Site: brandenburg
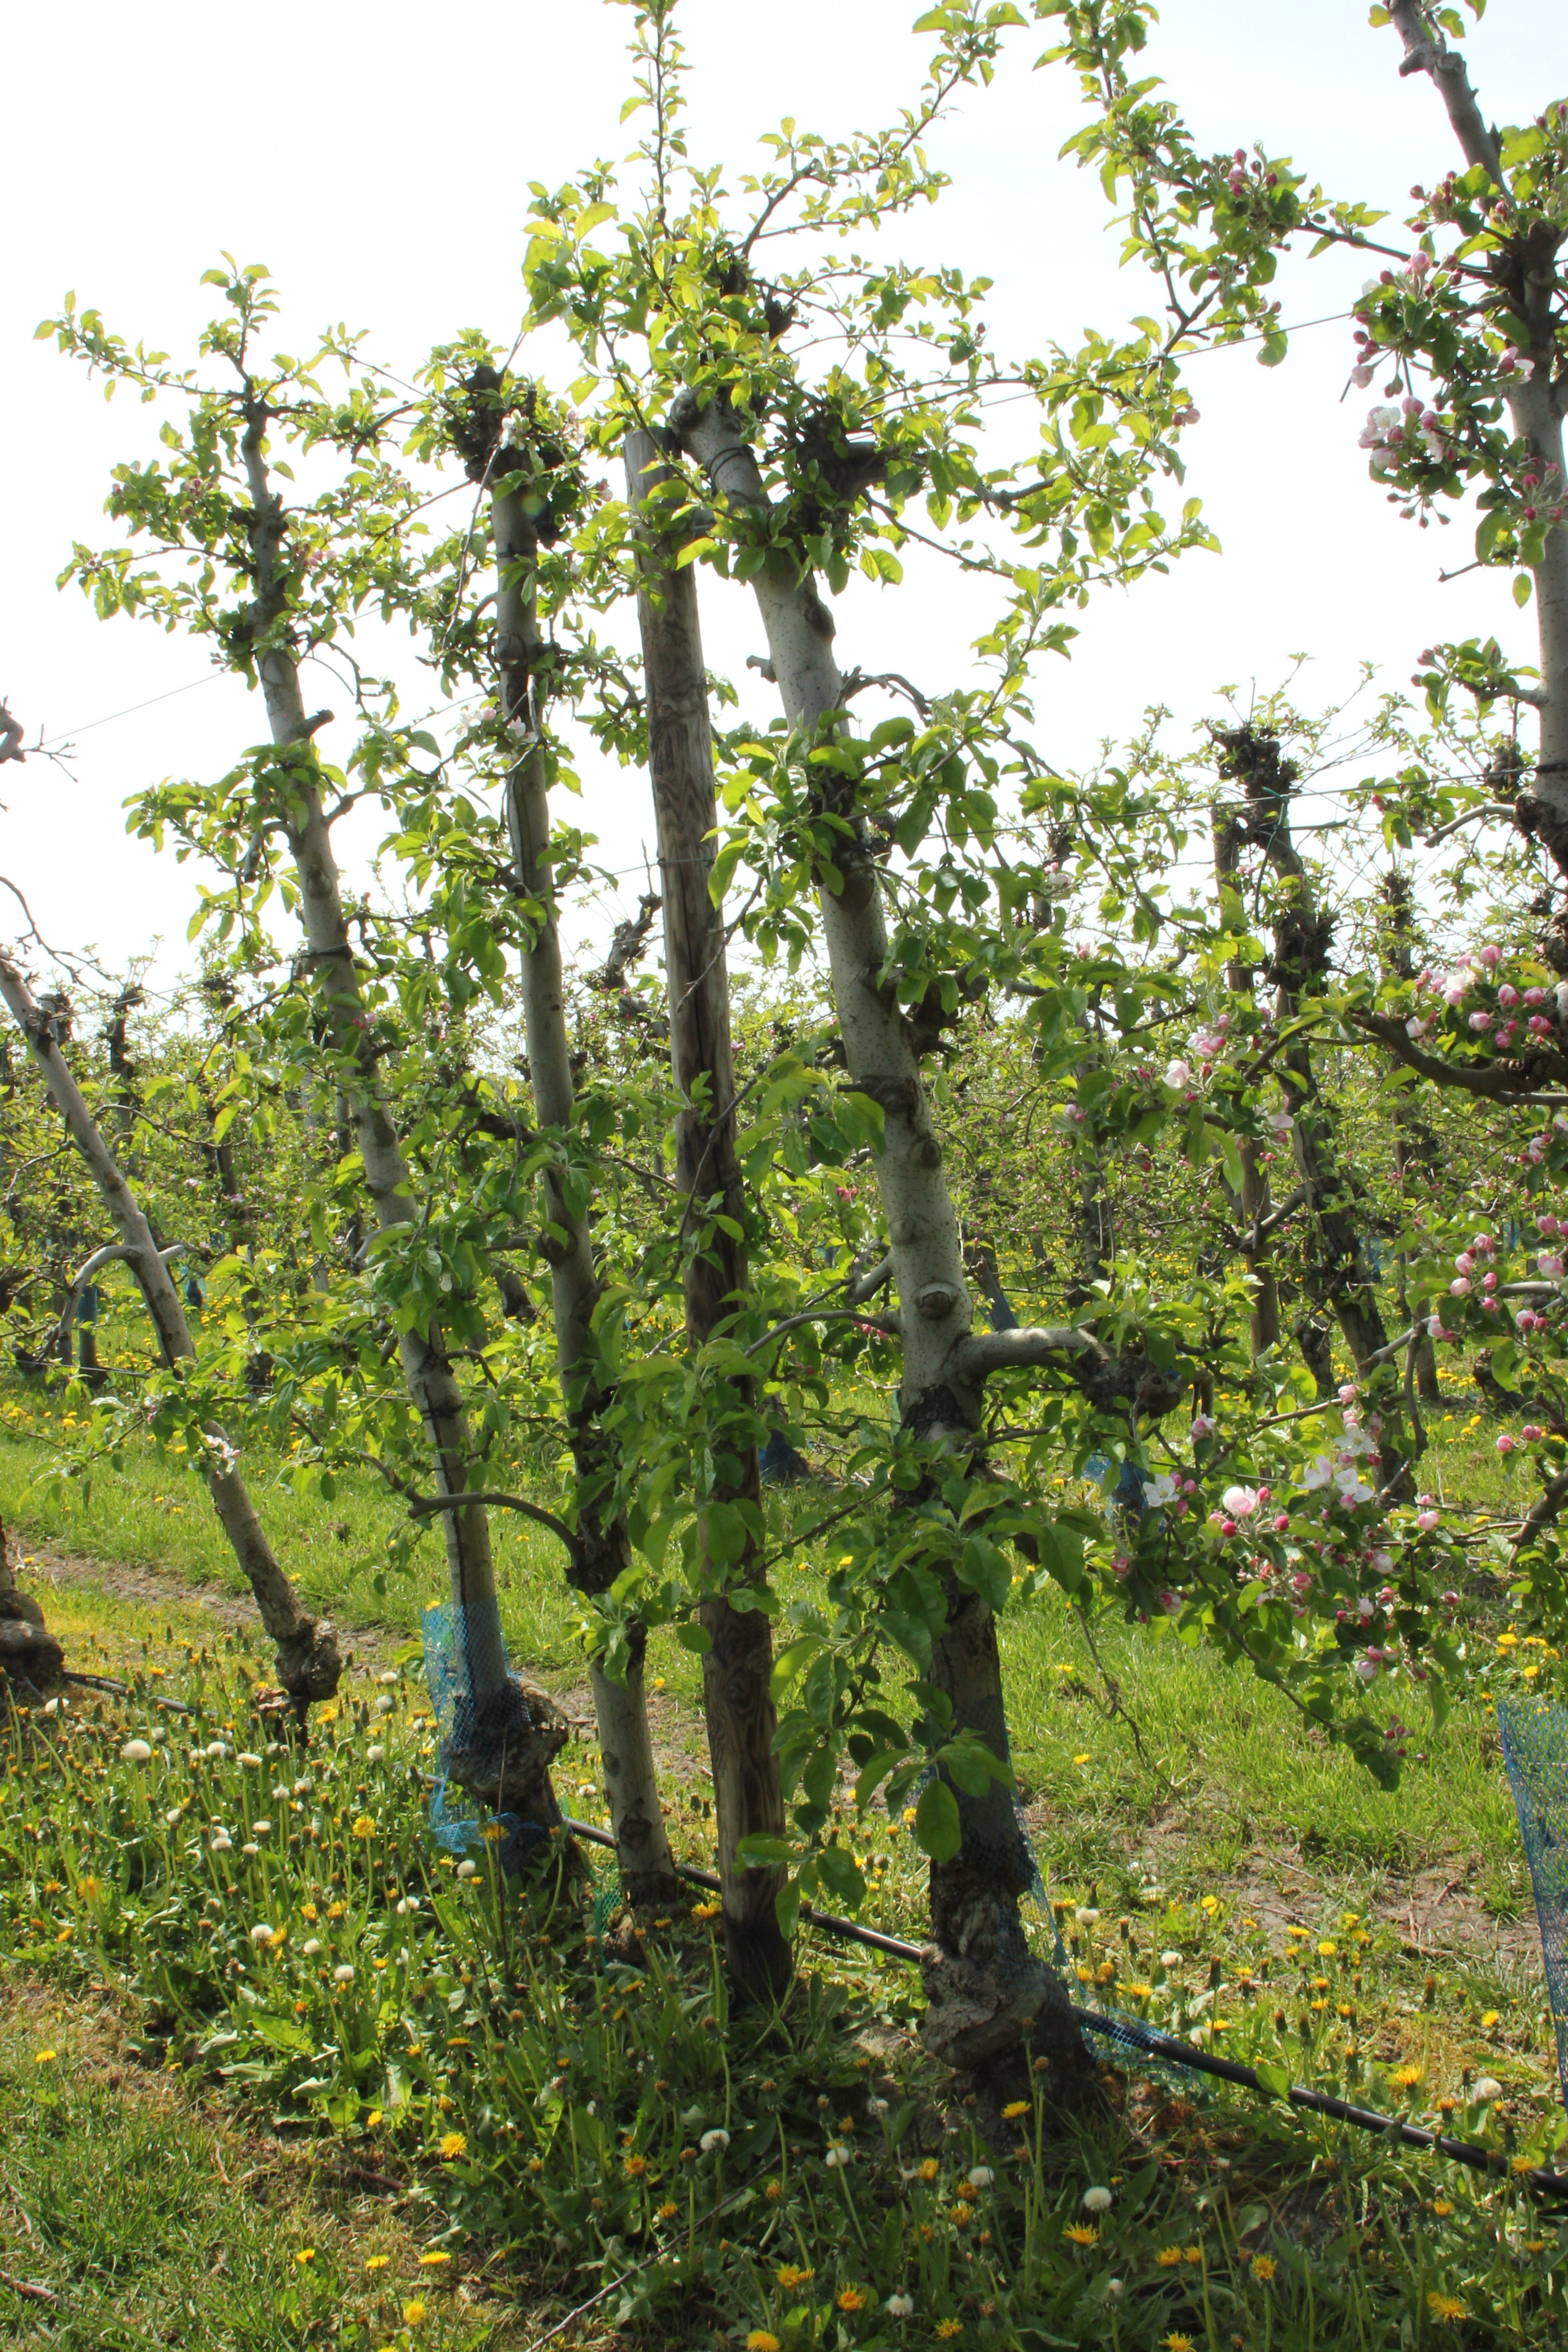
Growth stage (BBCH 60): Flowering